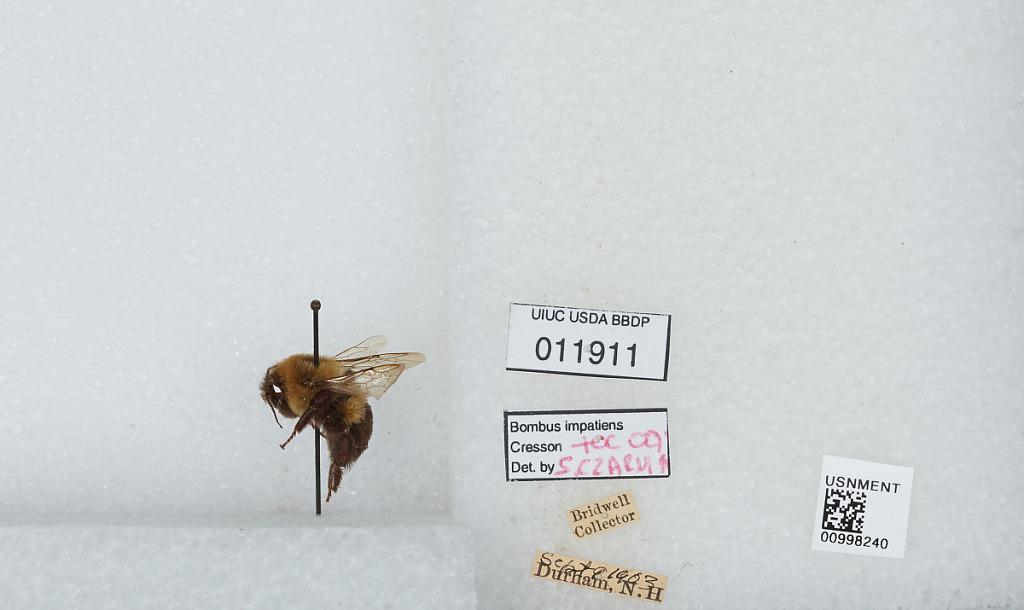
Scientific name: Bombus (Pyrobombus) impatiens Cresson
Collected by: Bridwell
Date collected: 1903-9-9
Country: United States
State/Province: New Hampshire
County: Strafford
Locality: Durham
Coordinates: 43.1339, -70.9264
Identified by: Czarnik, S.